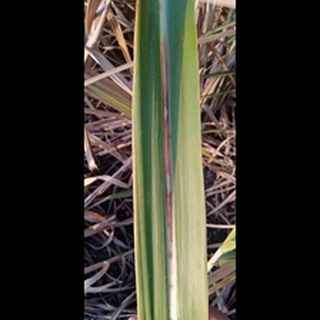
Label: sugarcane_red_rot